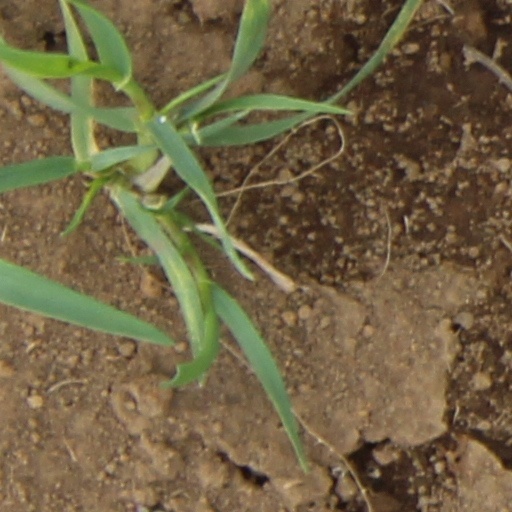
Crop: wheat